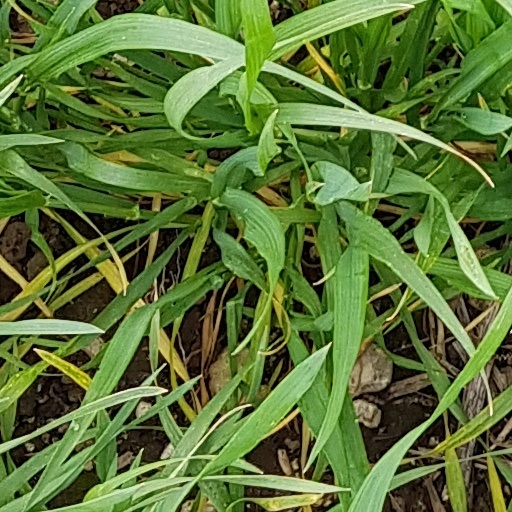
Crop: wheat